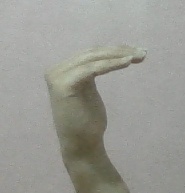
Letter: haa